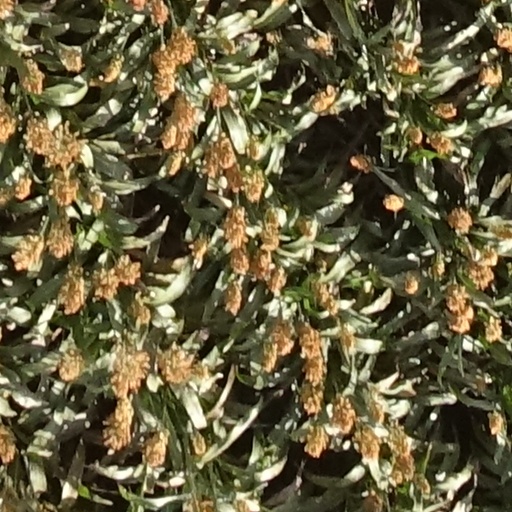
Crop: sorghum